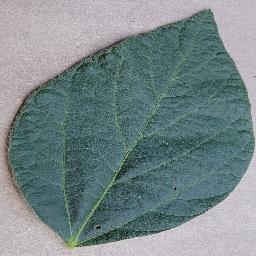
Label: Soybean___healthy